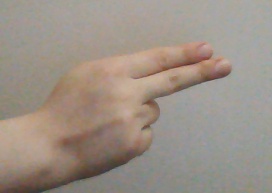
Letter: ain